Scottish independence

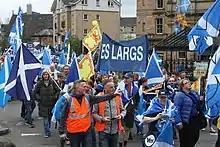
Pro-independence rally in Glasgow, 2018

On 28 June 2022, First Minister Nicola Sturgeon proposed to hold a second Scottish independence referendum on 19 October 2023, provided that the legality and constitutionality of the referendum is guaranteed. She set out a three-stage process, starting with the Scottish Government making a request for a Section 30 order (parliamentary powers) to hold a referendum. If that was rejected, it would ask the UK Supreme Court to adjudicate whether the Scottish Parliament could legislate for a referendum without that transfer of powers. If that was also rejected, she wished to turn the next UK general election into a "de facto" referendum.